Big Ada

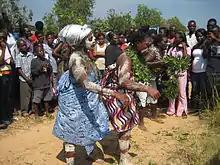
Asafotufiami Festival

Ada is the venue of the well-known, annual Asafotufiami festival that takes place starting from the first Thursday in the first week of August and is one of the biggest events in the district. The event celebrates ancient wars(firing of musketry) and draws a big crowd of people to Ada.